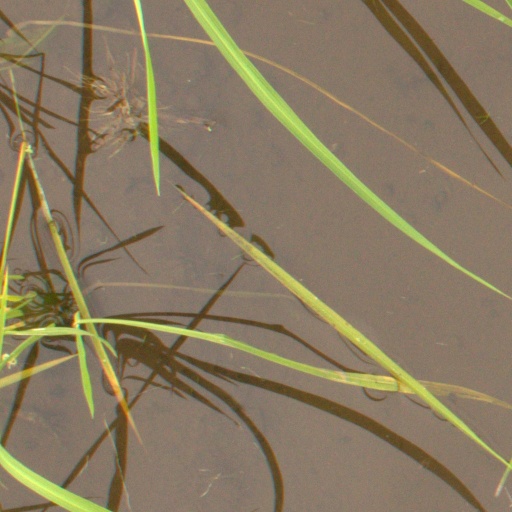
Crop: rice